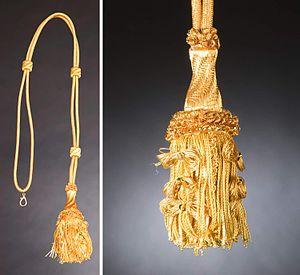
La Collection Philippi est le plus grand recueil de couvre-chefs portés par les représentants et dignitaires de différentes religions et croyances. C'est une collection privée installée à Kirkel, en Sarre.